Reactions to the Panama Papers

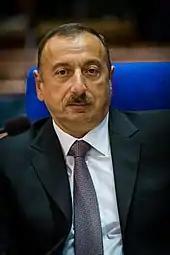
President of Azerbaijan Ilham Aliyev

Azerbaijani President Ilham Aliyev did not respond to repeated requests for comments.